Helicia

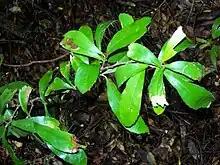
"Helicia glabriflora" from New South Wales, Australia

"Helicia" plants generally grow naturally as small trees, while some species grow as shrubs and some grow to medium-sized trees up to .